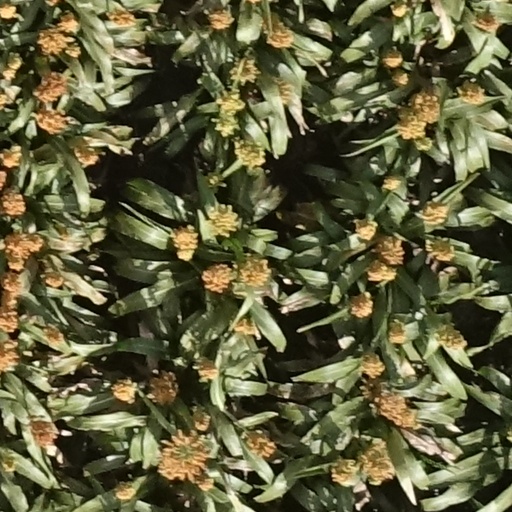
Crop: sorghum